Alexander Lukashenko

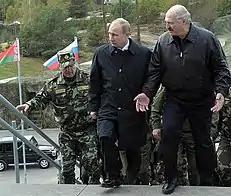
Lukashenko and Putin at the Russian-Belarusian strategic military exercises in 2013

The OSCE declared on 20 March 2006 that the "presidential election failed to meet OSCE commitments for democratic elections." Lukashenko "permitted State authority to be used in a manner which did not allow citizens to freely and fairly express their will at the ballot box... a pattern of intimidation and the suppression of independent voices... was evident throughout the campaign." The heads of all 25 EU countries declared that the election was "fundamentally flawed". In contrast, the Russian minister of foreign affairs declared, "Long before the elections, the OSCE's Office for Democratic Institutions and Human Rights had declared that they [the elections] would be illegitimate and it was pretty biased in its commentaries on their progress and results, thus playing an instigating role." Lukashenko later stated that he had rigged the election results, but against himself, in order to obtain a majority more typical of European countries. Although he had won 93.5% of the vote, he said, he had directed the government to announce a result of 86%.